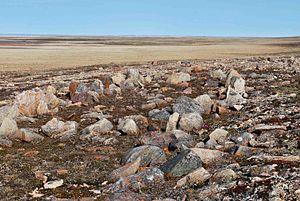
La culture de Dorset, ou Dorsétien, est une culture archéologique antérieure à la culture inuit, de l'Arctique nord-américain, notamment au nord du Canada actuel et au Groenland. Elle se caractérise par une industrie lithique de microlames, de petits villages de maisons rectangulaires semi-enterrées et un art sophistiqué.